Timeline of ancient Assyria

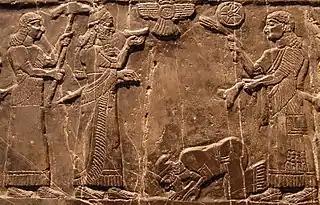
Jehu, king of Israel, bows before Shalmaneser III of Assyria, 825 BC

However, his successor, Shamshi-Adad V (822–811 BC) (also known as Shamshi-Ramman II), inherited an empire beset by civil war in Assyria itself. The first years of his reign saw a serious struggle for the succession of the aged Shalmaneser III. The revolt, which had broken out by 826 BC, was led by Shamshi-Adad's brother Assur-danin-pal. The rebellious brother, according to Shamshi-Adad's own inscriptions, succeeded in bringing to his side 27 important cities, including Nineveh and Babylon. The rebellion lasted until 820 BC, preventing Assyria expanding its empire further until it was quelled.